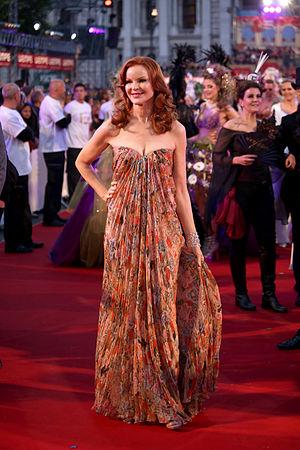
Marcia Cross, née le 25 mars 1962 à Marlborough dans le Massachusetts aux États-Unis, est une actrice américaine.